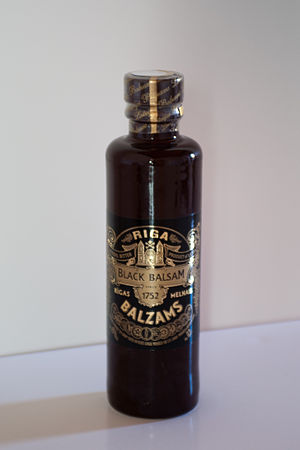
Riga Black Balsam
Riga Black Balsam er en 45 % traditionel lettisk krydret sort bittersød likør fremstillet af 24 urter, krydderier, honning, blomster og bær. I år 2002 fejrede bryggeriet Latvijas Balzams i Riga 250 års jubilæum, og selv om bryggeriet laver mange andre former for spiritus, er Riga Balzam et af deres vigtigste produkter.